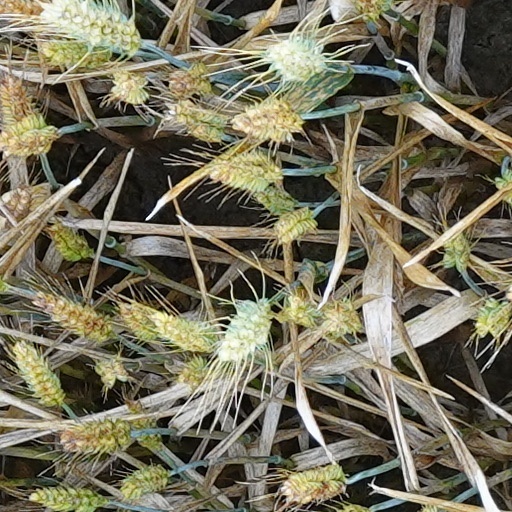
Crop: wheat